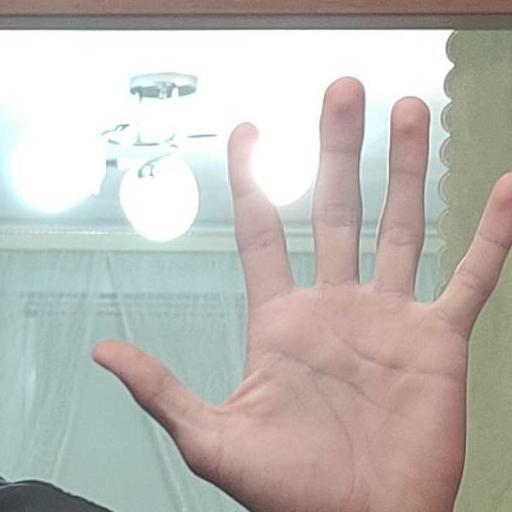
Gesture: palm